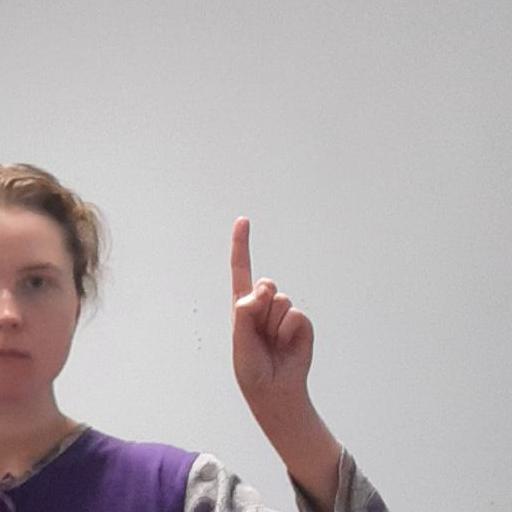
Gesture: one